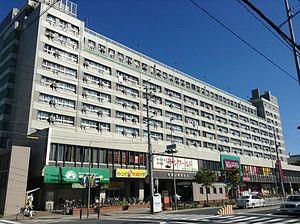
La gare de Kamiiida est une gare ferroviaire de la ville de Nagoya, dans la préfecture d'Aichi au Japon. Elle est exploitée par la compagnie Meitetsu et le métro de Nagoya.